No. 115 Squadron RAF

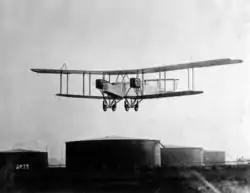
Handley Page O/400 as used by No. 115 Squadron

No. 115 Squadron, RFC, was formed at Catterick, Yorkshire, on 1 December 1917 from a nucleus provided by No. 52 Training Squadron. At the end of August 1918, after having been equipped with Handley Page O/400 twin-engined bombers, it joined the Independent Air Force in France. Its first raid was made in the night of 16/17 September when nearly 4 tons of bombs were dropped on Metz-Sablon. For this raid the squadron was congratulated by Major-General Sir Hugh Trenchard and the OC 83rd Wing who described the raid as "the finest piece of work which has ever been done by a new squadron". Its most successful raid was made against Morhange airfield when five O/400s, making double trips, dropped tons of bombs on their objective. During its service in France, No. 115 made fifteen raids, the longest being to Baden and dropped 26 tons of bombs. From November 1918, 115 Squadron was based at Saint-Inglevert Aerodrome. The squadron returned to England on 4 March 1919 and disbanded on 18 October 1919 at RAF Ford Junction.